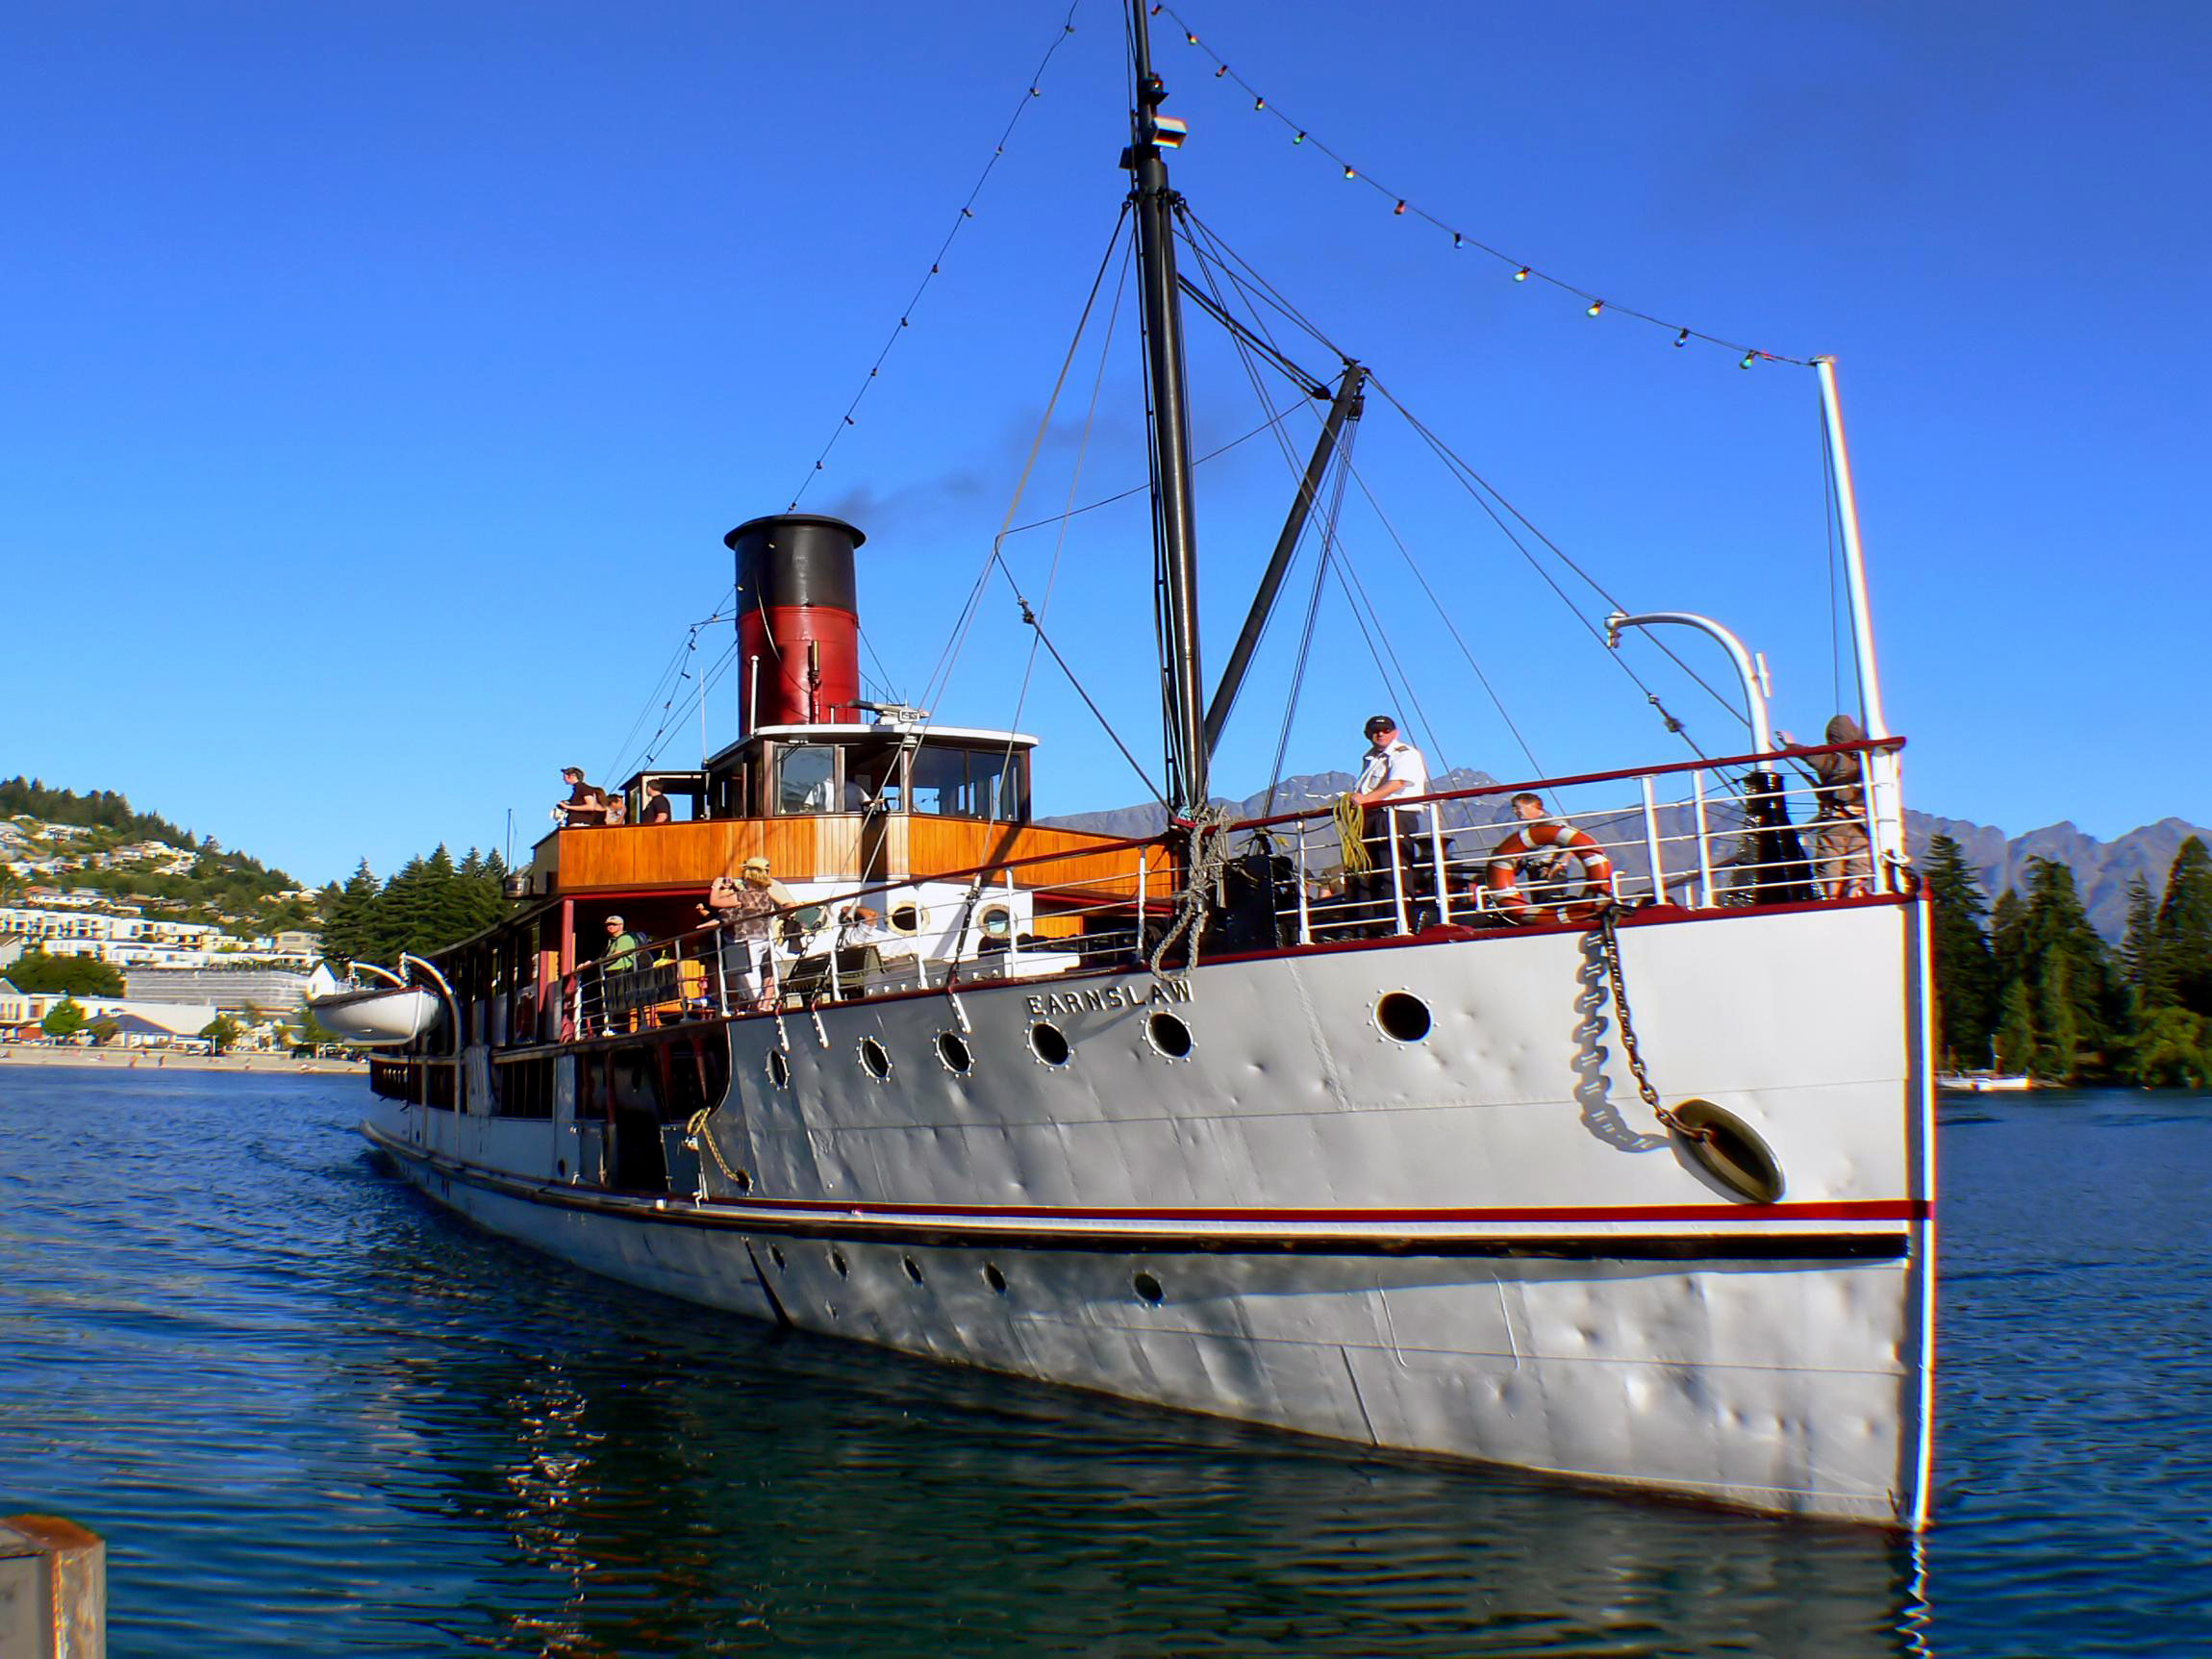
sea, coast, boat, ship, vehicle, bay, harbor, publicdomain, newzealand, channel, tugboat, queenstown, steamship, tssearnslaw, lakewakatipu, realjourneys, watercraft, earnslaw, queenstownsightseeing, walterpeakfarmtour, lakecruise, coalfired, oldship, vintagesteam, coalburner, grandpacifictours, fishing vessel, freight transport, fishing trawler